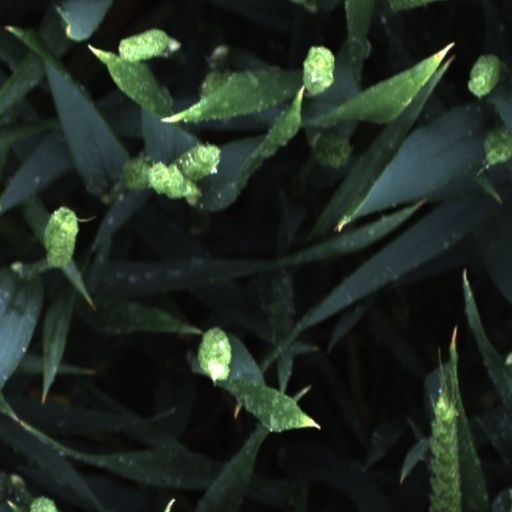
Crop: wheat